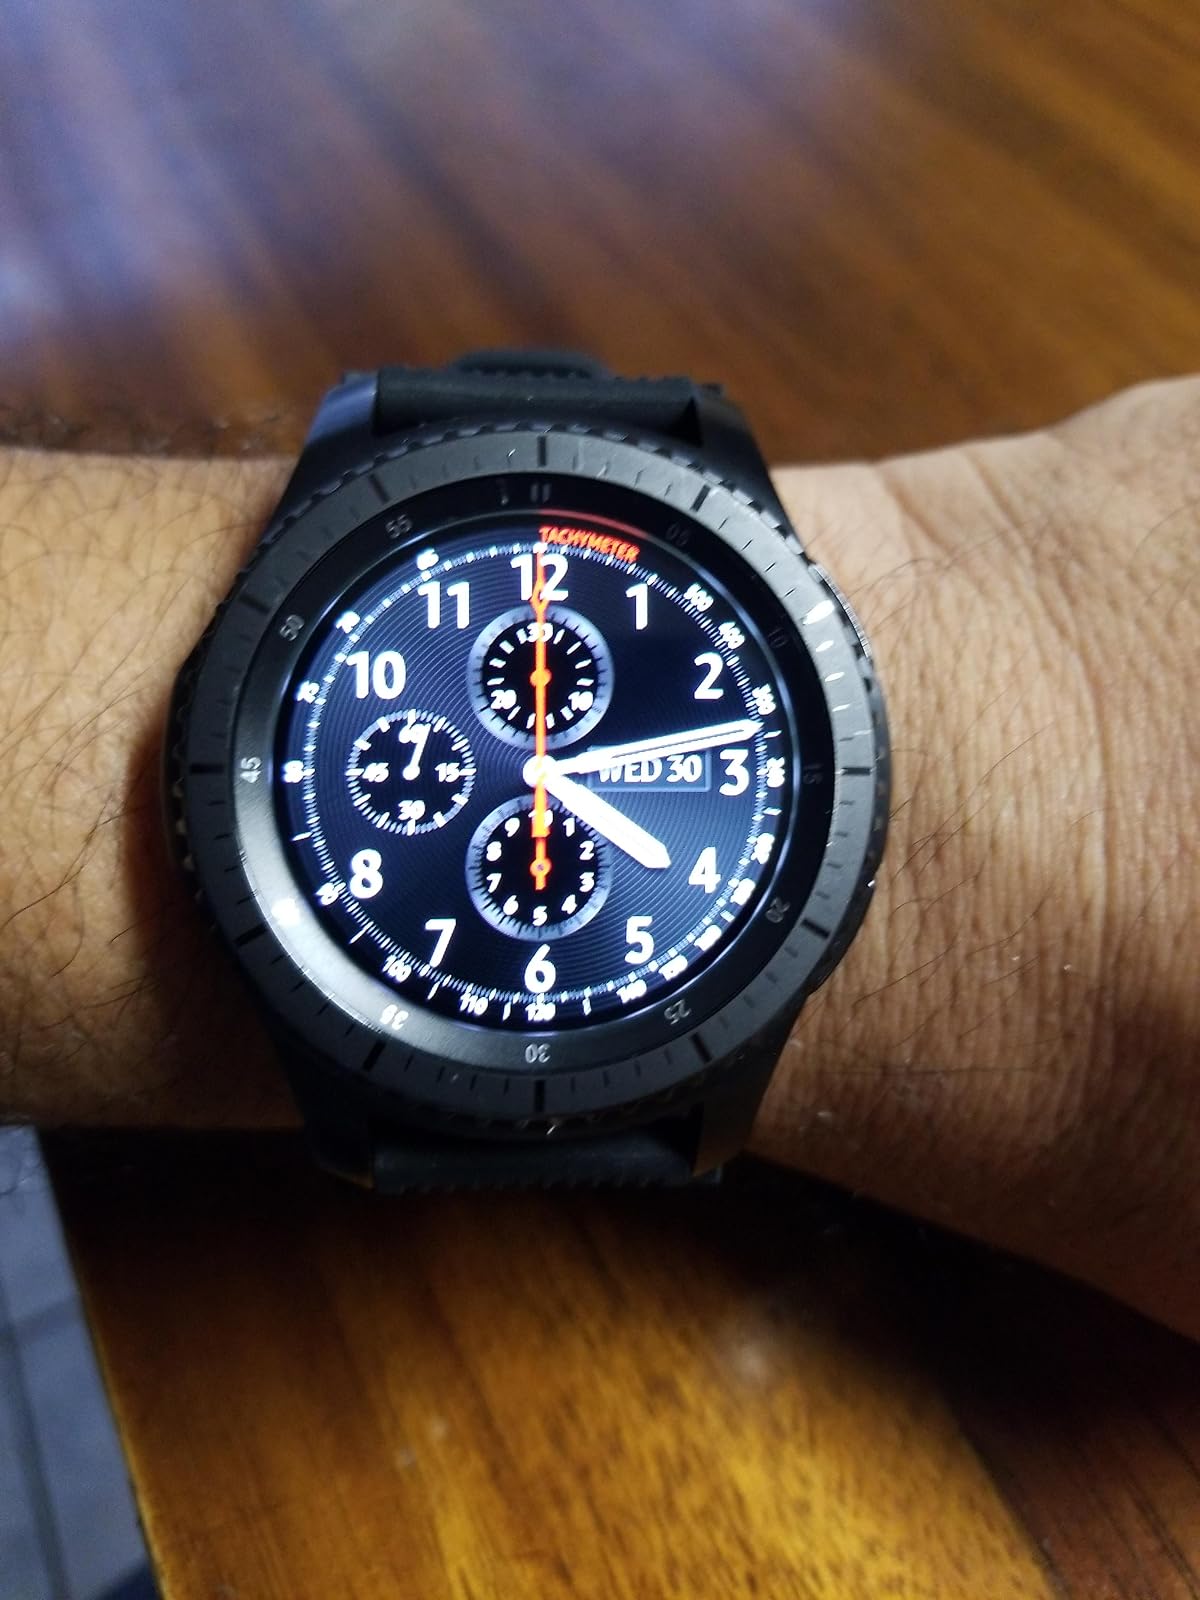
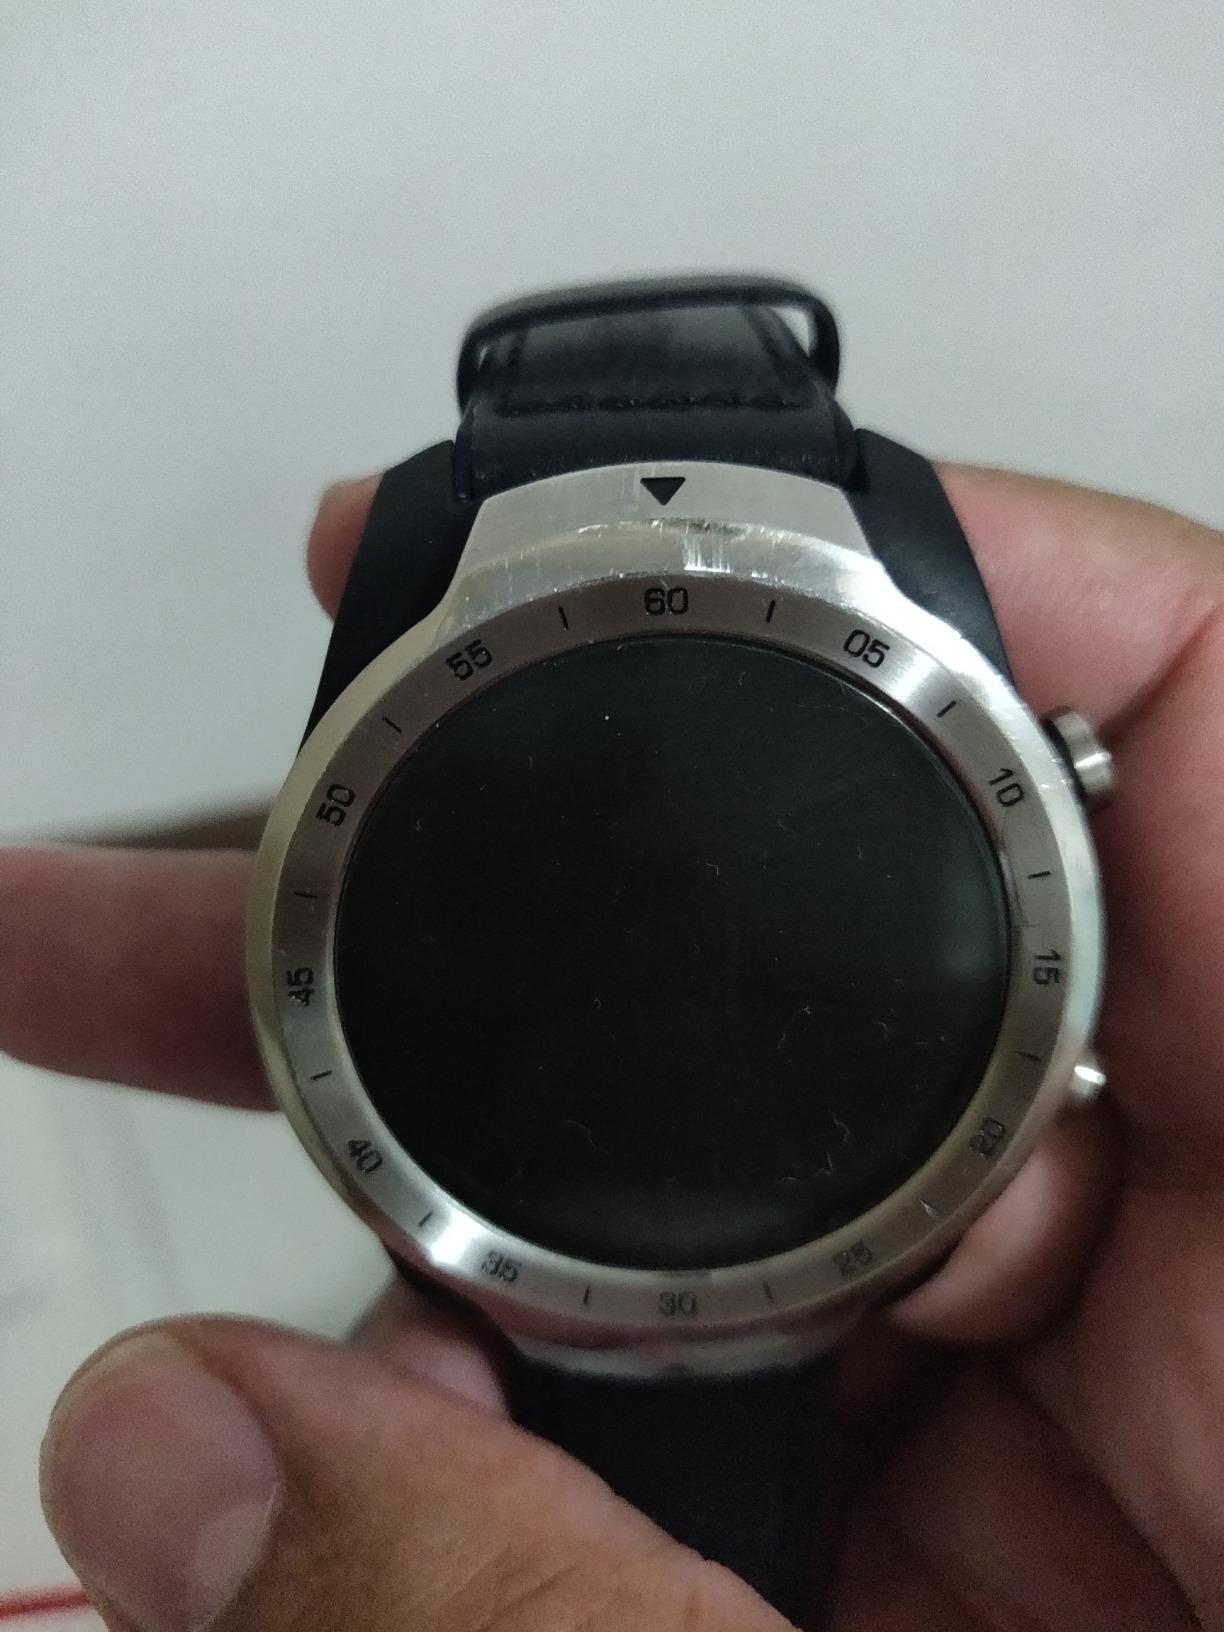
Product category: smartwatch
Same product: no